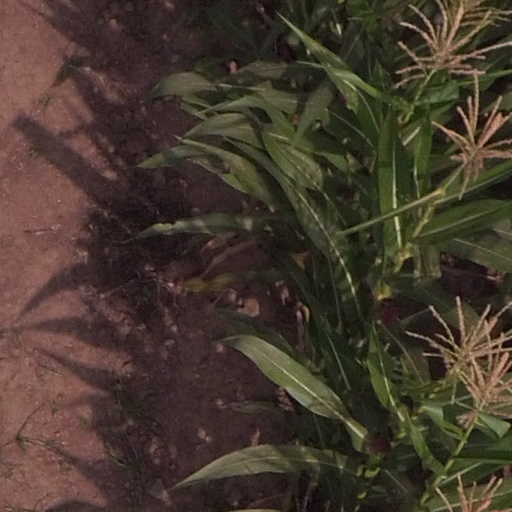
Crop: maize; corn